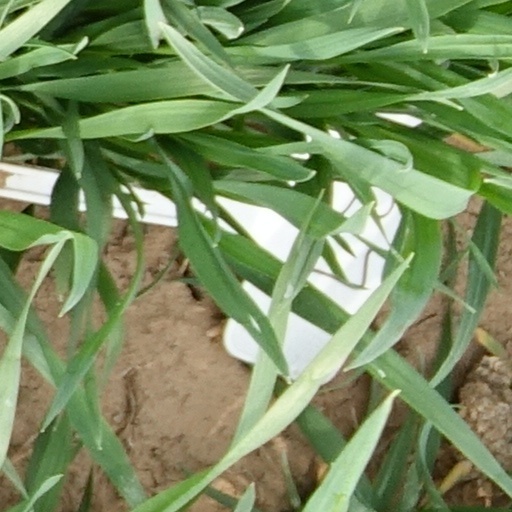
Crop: wheat